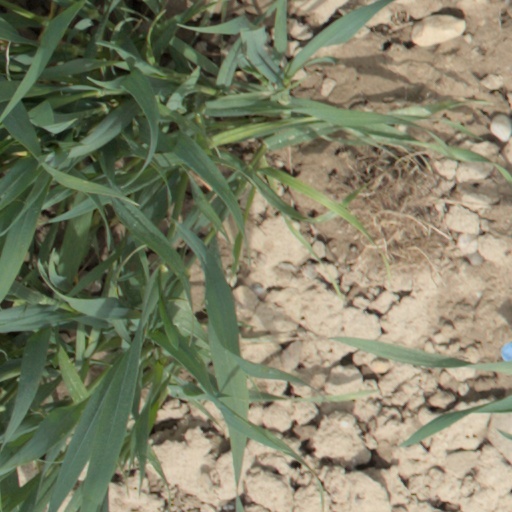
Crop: wheat